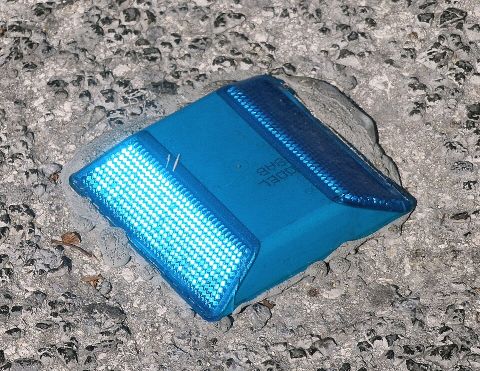
Road surface condition: dry